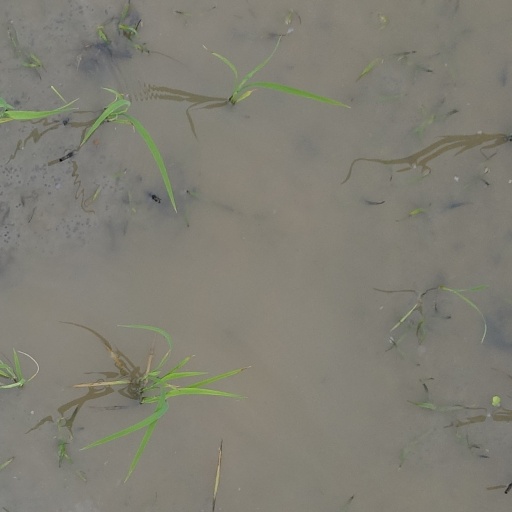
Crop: rice